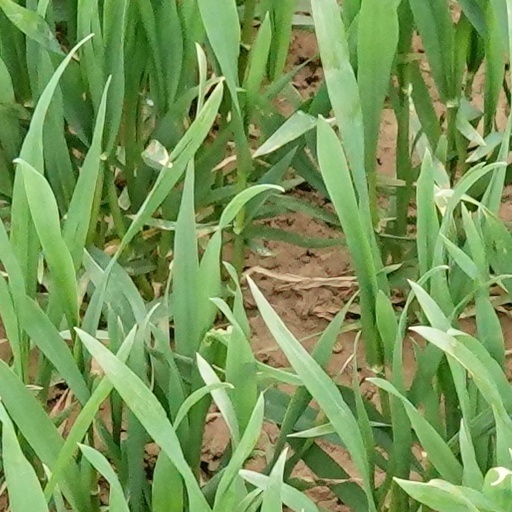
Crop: wheat